Columbia Forest Historic District

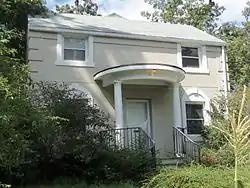

The Columbia Forest Historic District is a national historic district located at Arlington County, Virginia. It is directly east of the Virginia Heights Historic District. It contains 238 contributing buildings in a residential neighborhood in South Arlington. They were built in two phases beginning in 1942 and ending in 1945, and consist of 233 single-family dwellings contracted by the Federal government to house the families of young officers and ranking officials. They are two-story, two- and three-bay, paired brick or concrete block dwellings in the Colonial Revival-style. They were built under the direction of the Army Corps of Engineers by the Defense Housing Corporation.